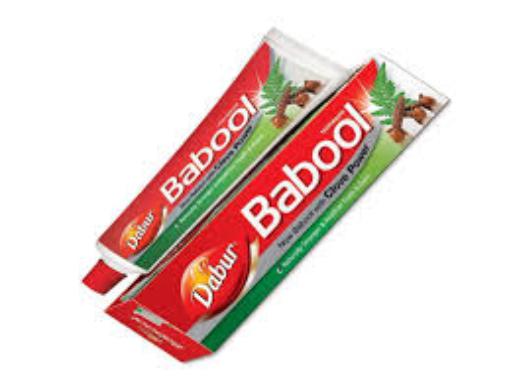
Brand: babool
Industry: Necessities